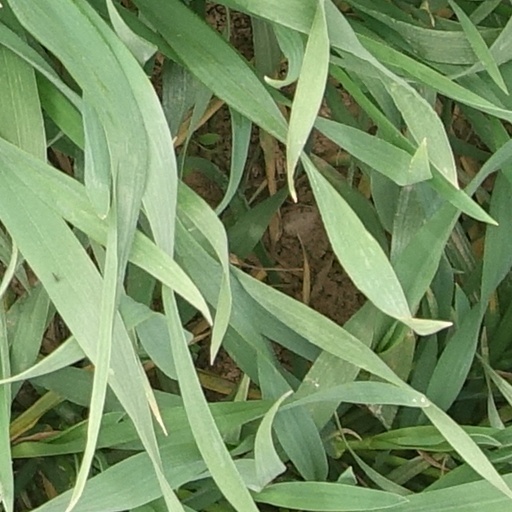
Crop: wheat